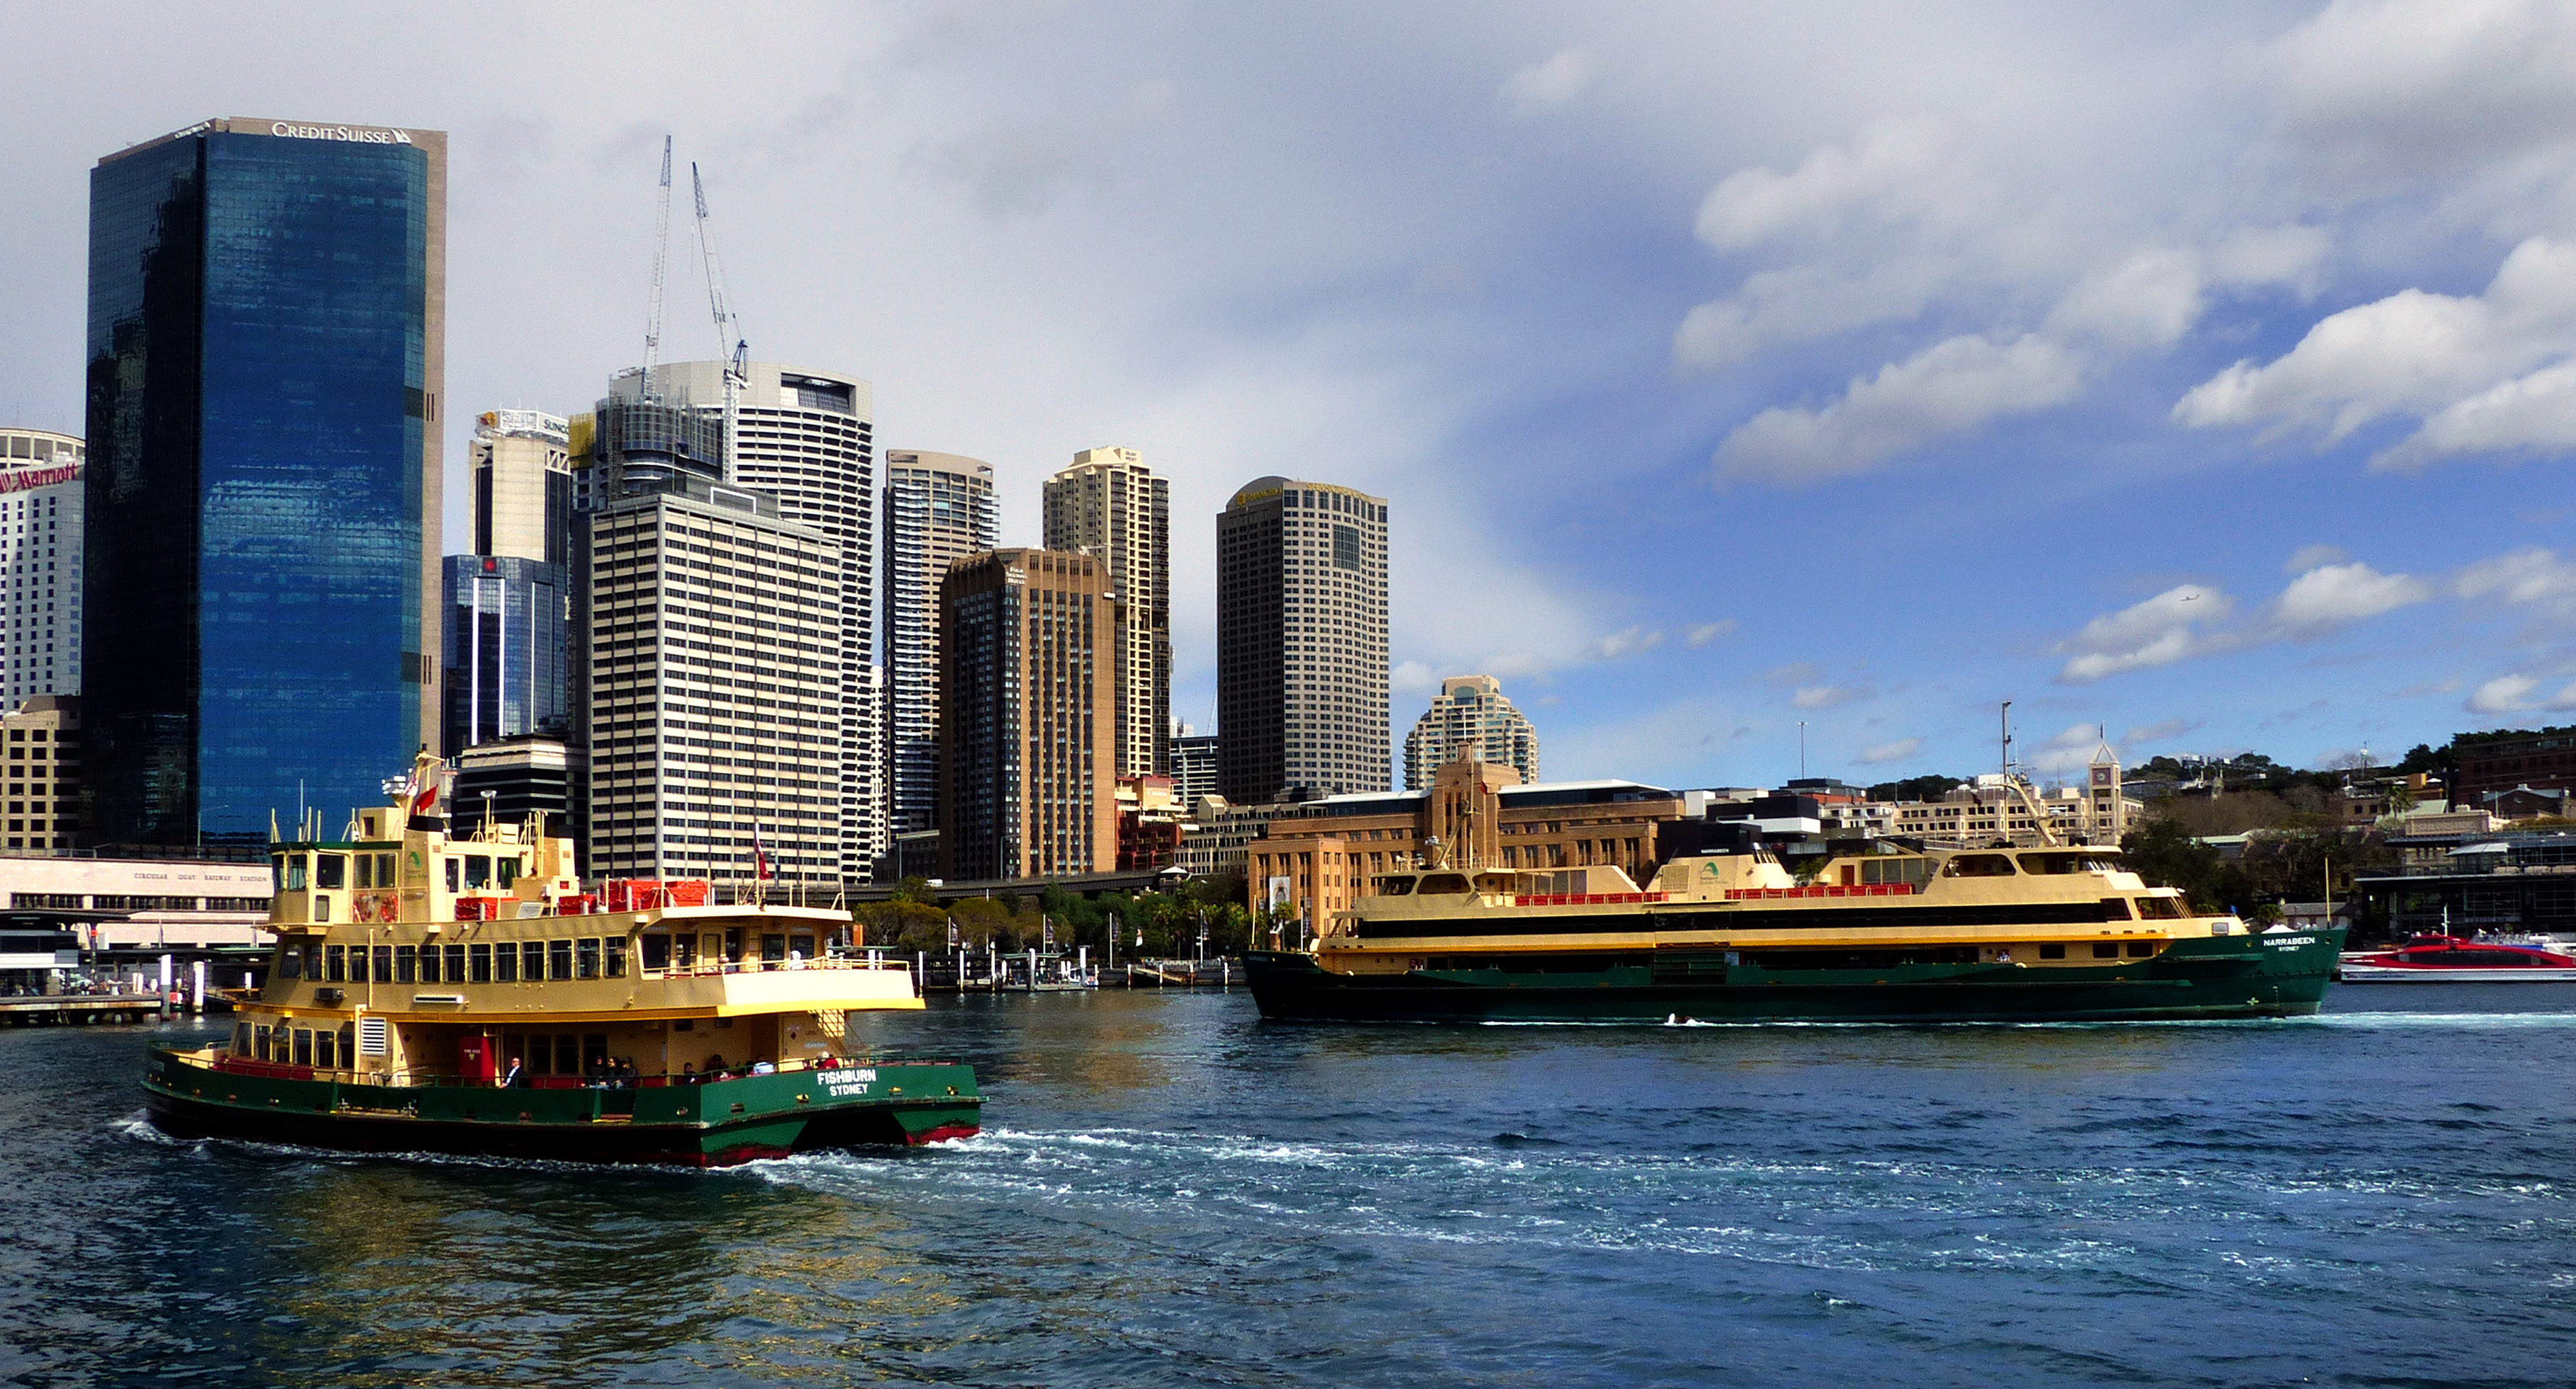
sea, coast, boat, skyline, city, skyscraper, river, ship, cityscape, transport, vehicle, bay, harbor, waterway, ferry, tugboat, watercraft, passenger ship, freight transport